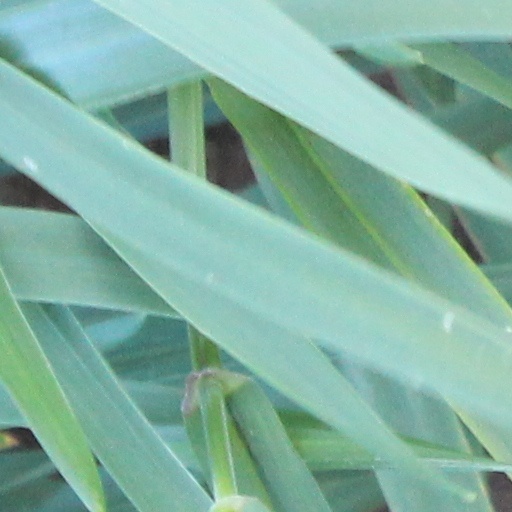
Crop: wheat